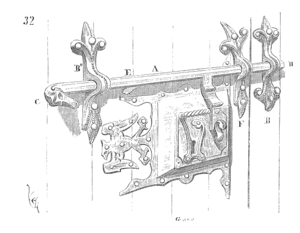
La vertevelle ou vertenelle ou verterelle est une sorte de verrou horizontal à longue tige pourvu d'une serrure percée d'une ouverture dénommée auberonnière, dans laquelle se place en saillie l'auberon, lui-même placé à l'extrémité du moraillon ou tige plate rabattable fixée perpendiculairement au verrou.